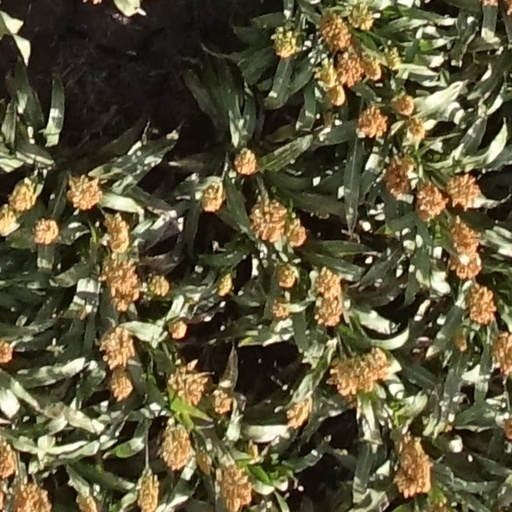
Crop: sorghum